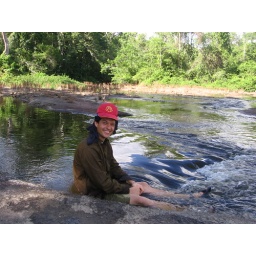
Olivier sitting in the water